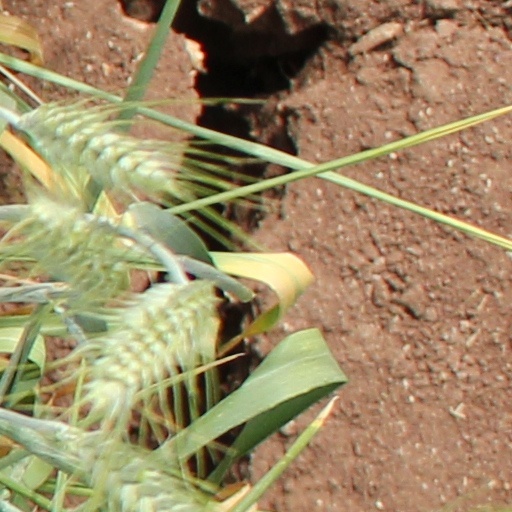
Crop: wheat